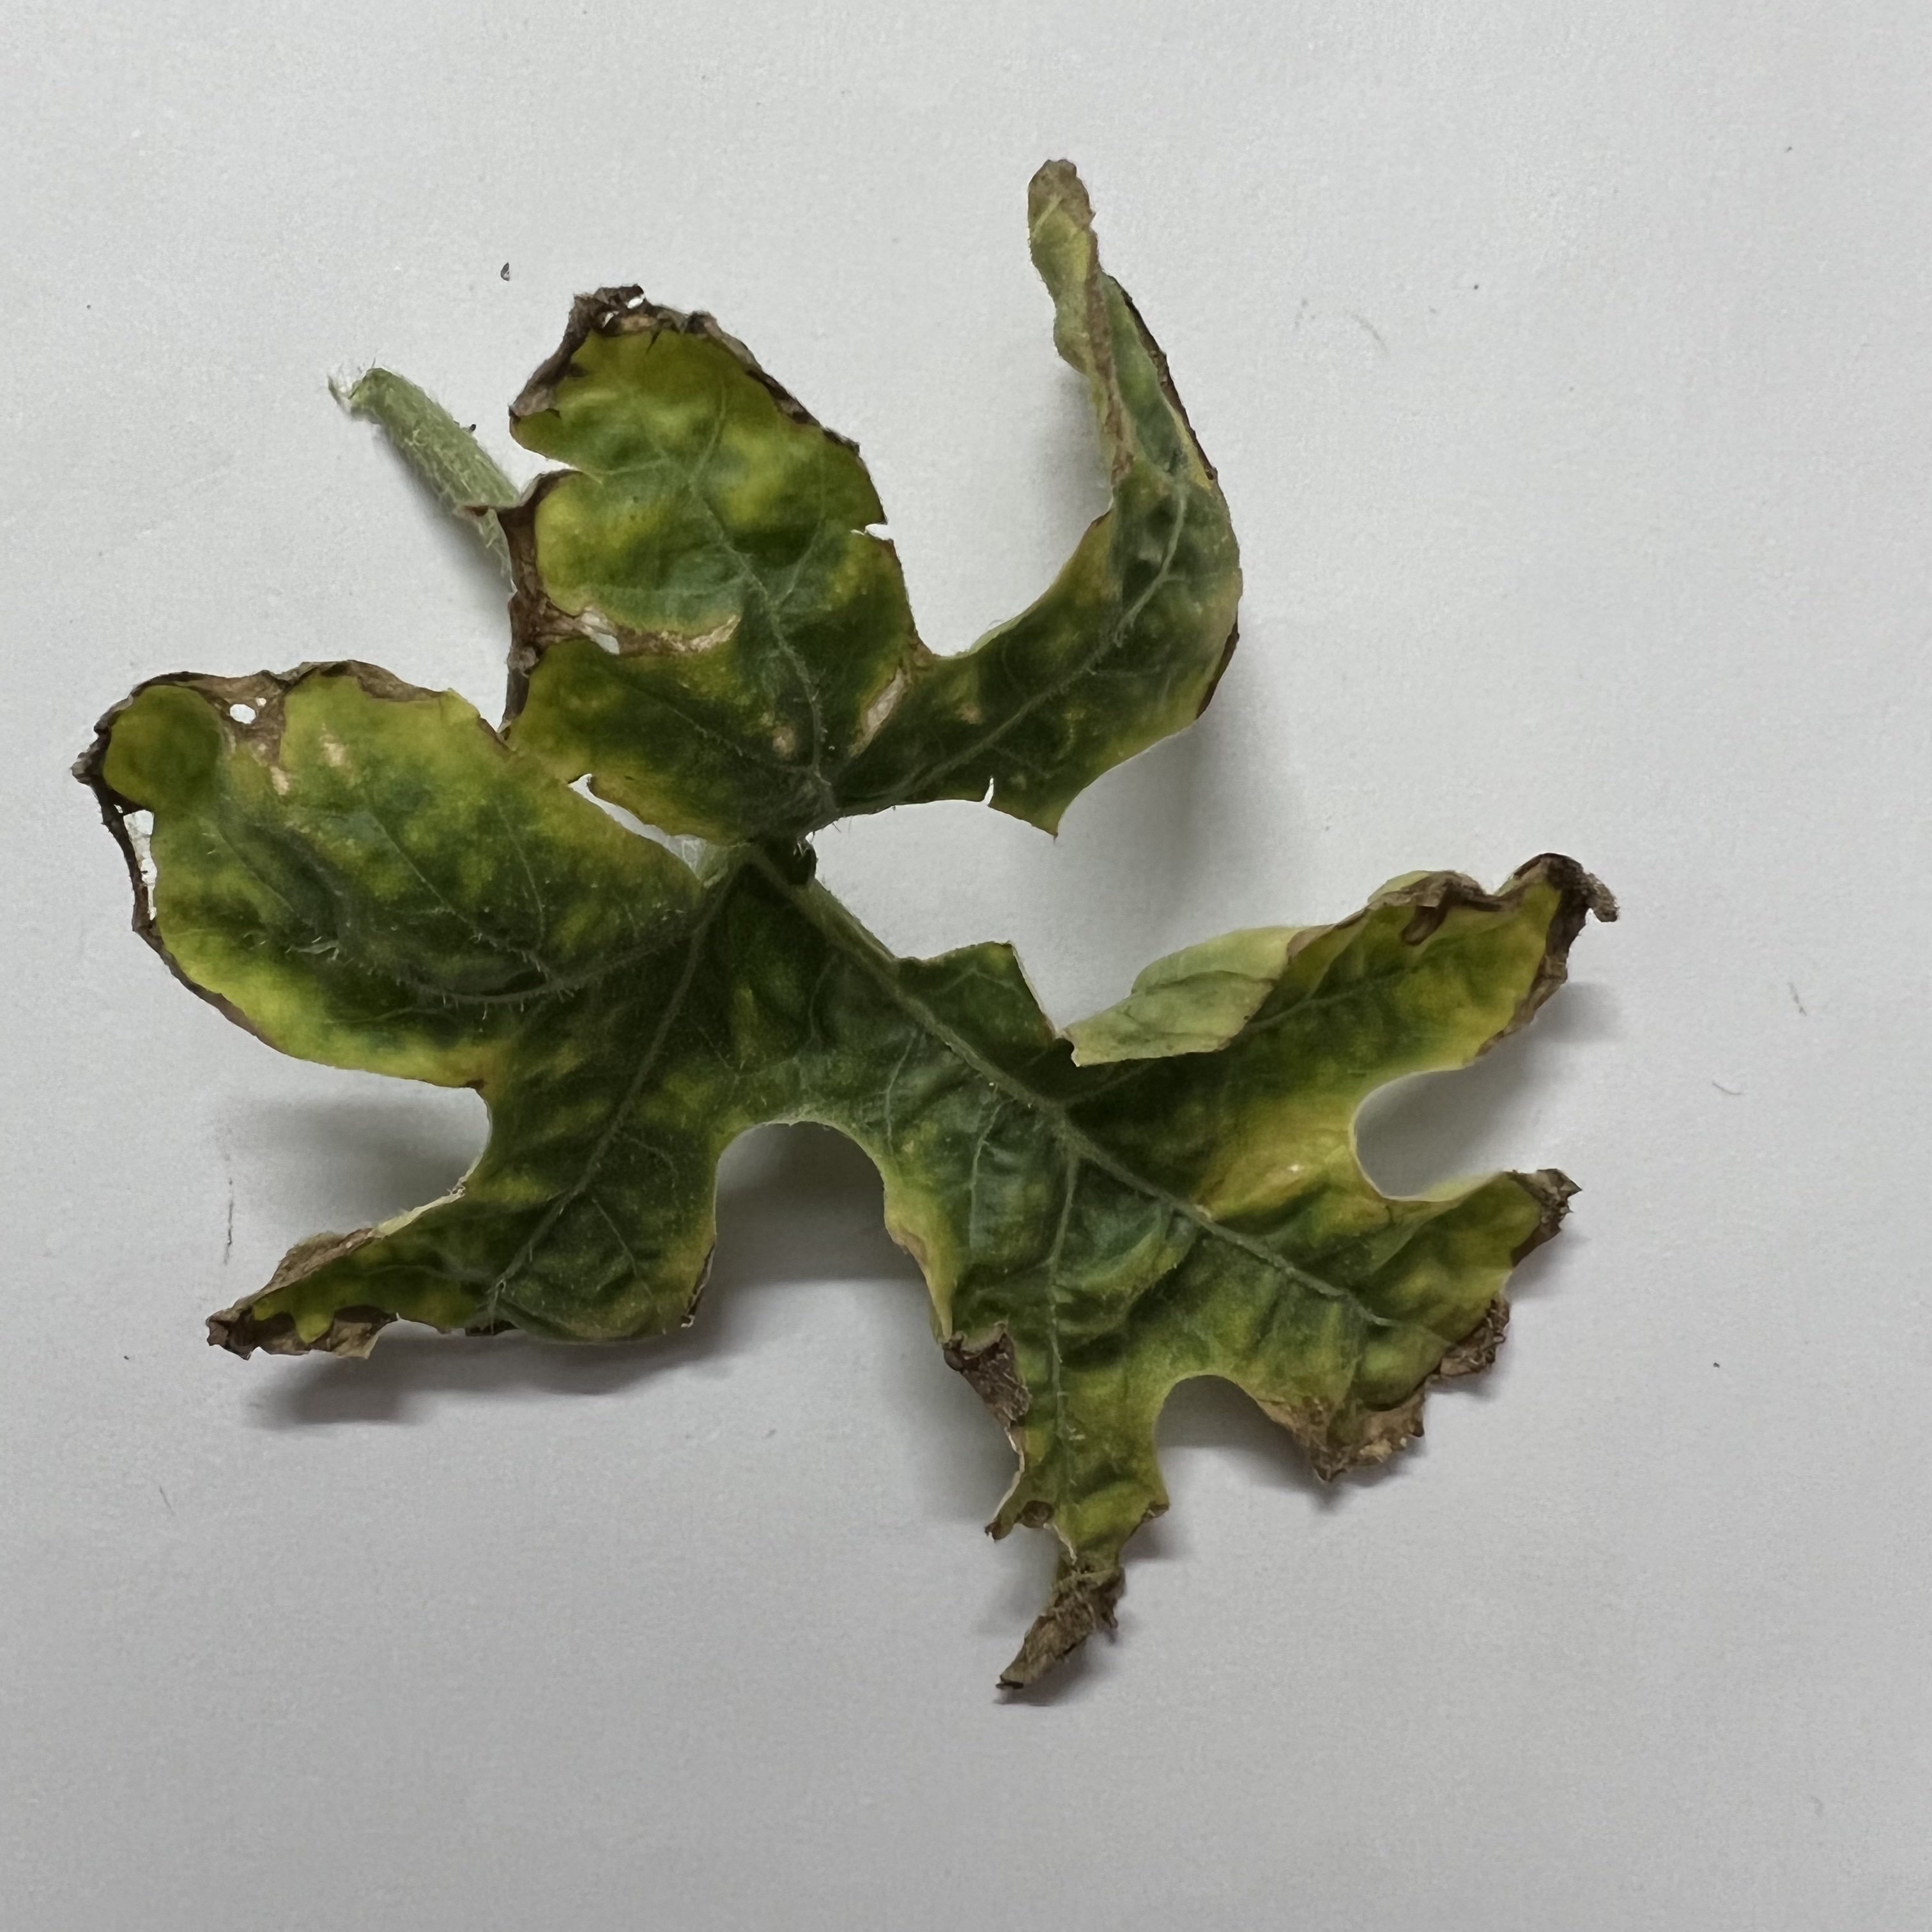
Label: Downy_Mildew